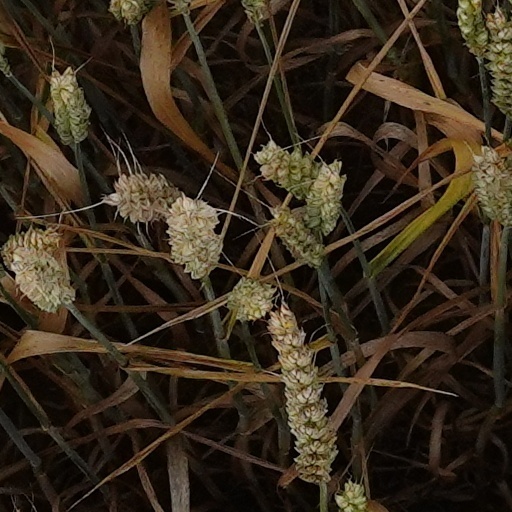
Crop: wheat